Health in Mali

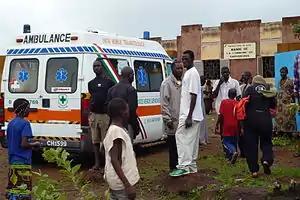
An ambulance in Mali.

In 2009 the government of Mali aided by the Chinese government began construction of a fourth in Missabougou quarter, Bamako, to be named ""Hôpital du Mali"". However, the government as invested minimally into health (2.9%), rendering most major projects unable to be carried out. Organizations like the Health Policy Project (HPP) have been pushing for more government resources for health. Furthermore, a study by the Infection Control Hospital Epidemiology (ICHE) has determined that help from the World Health Organization in the sanitation and health of Malians was feasible and effective.